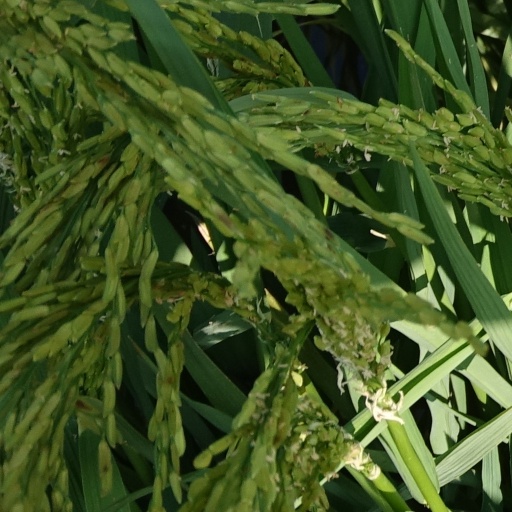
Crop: rice